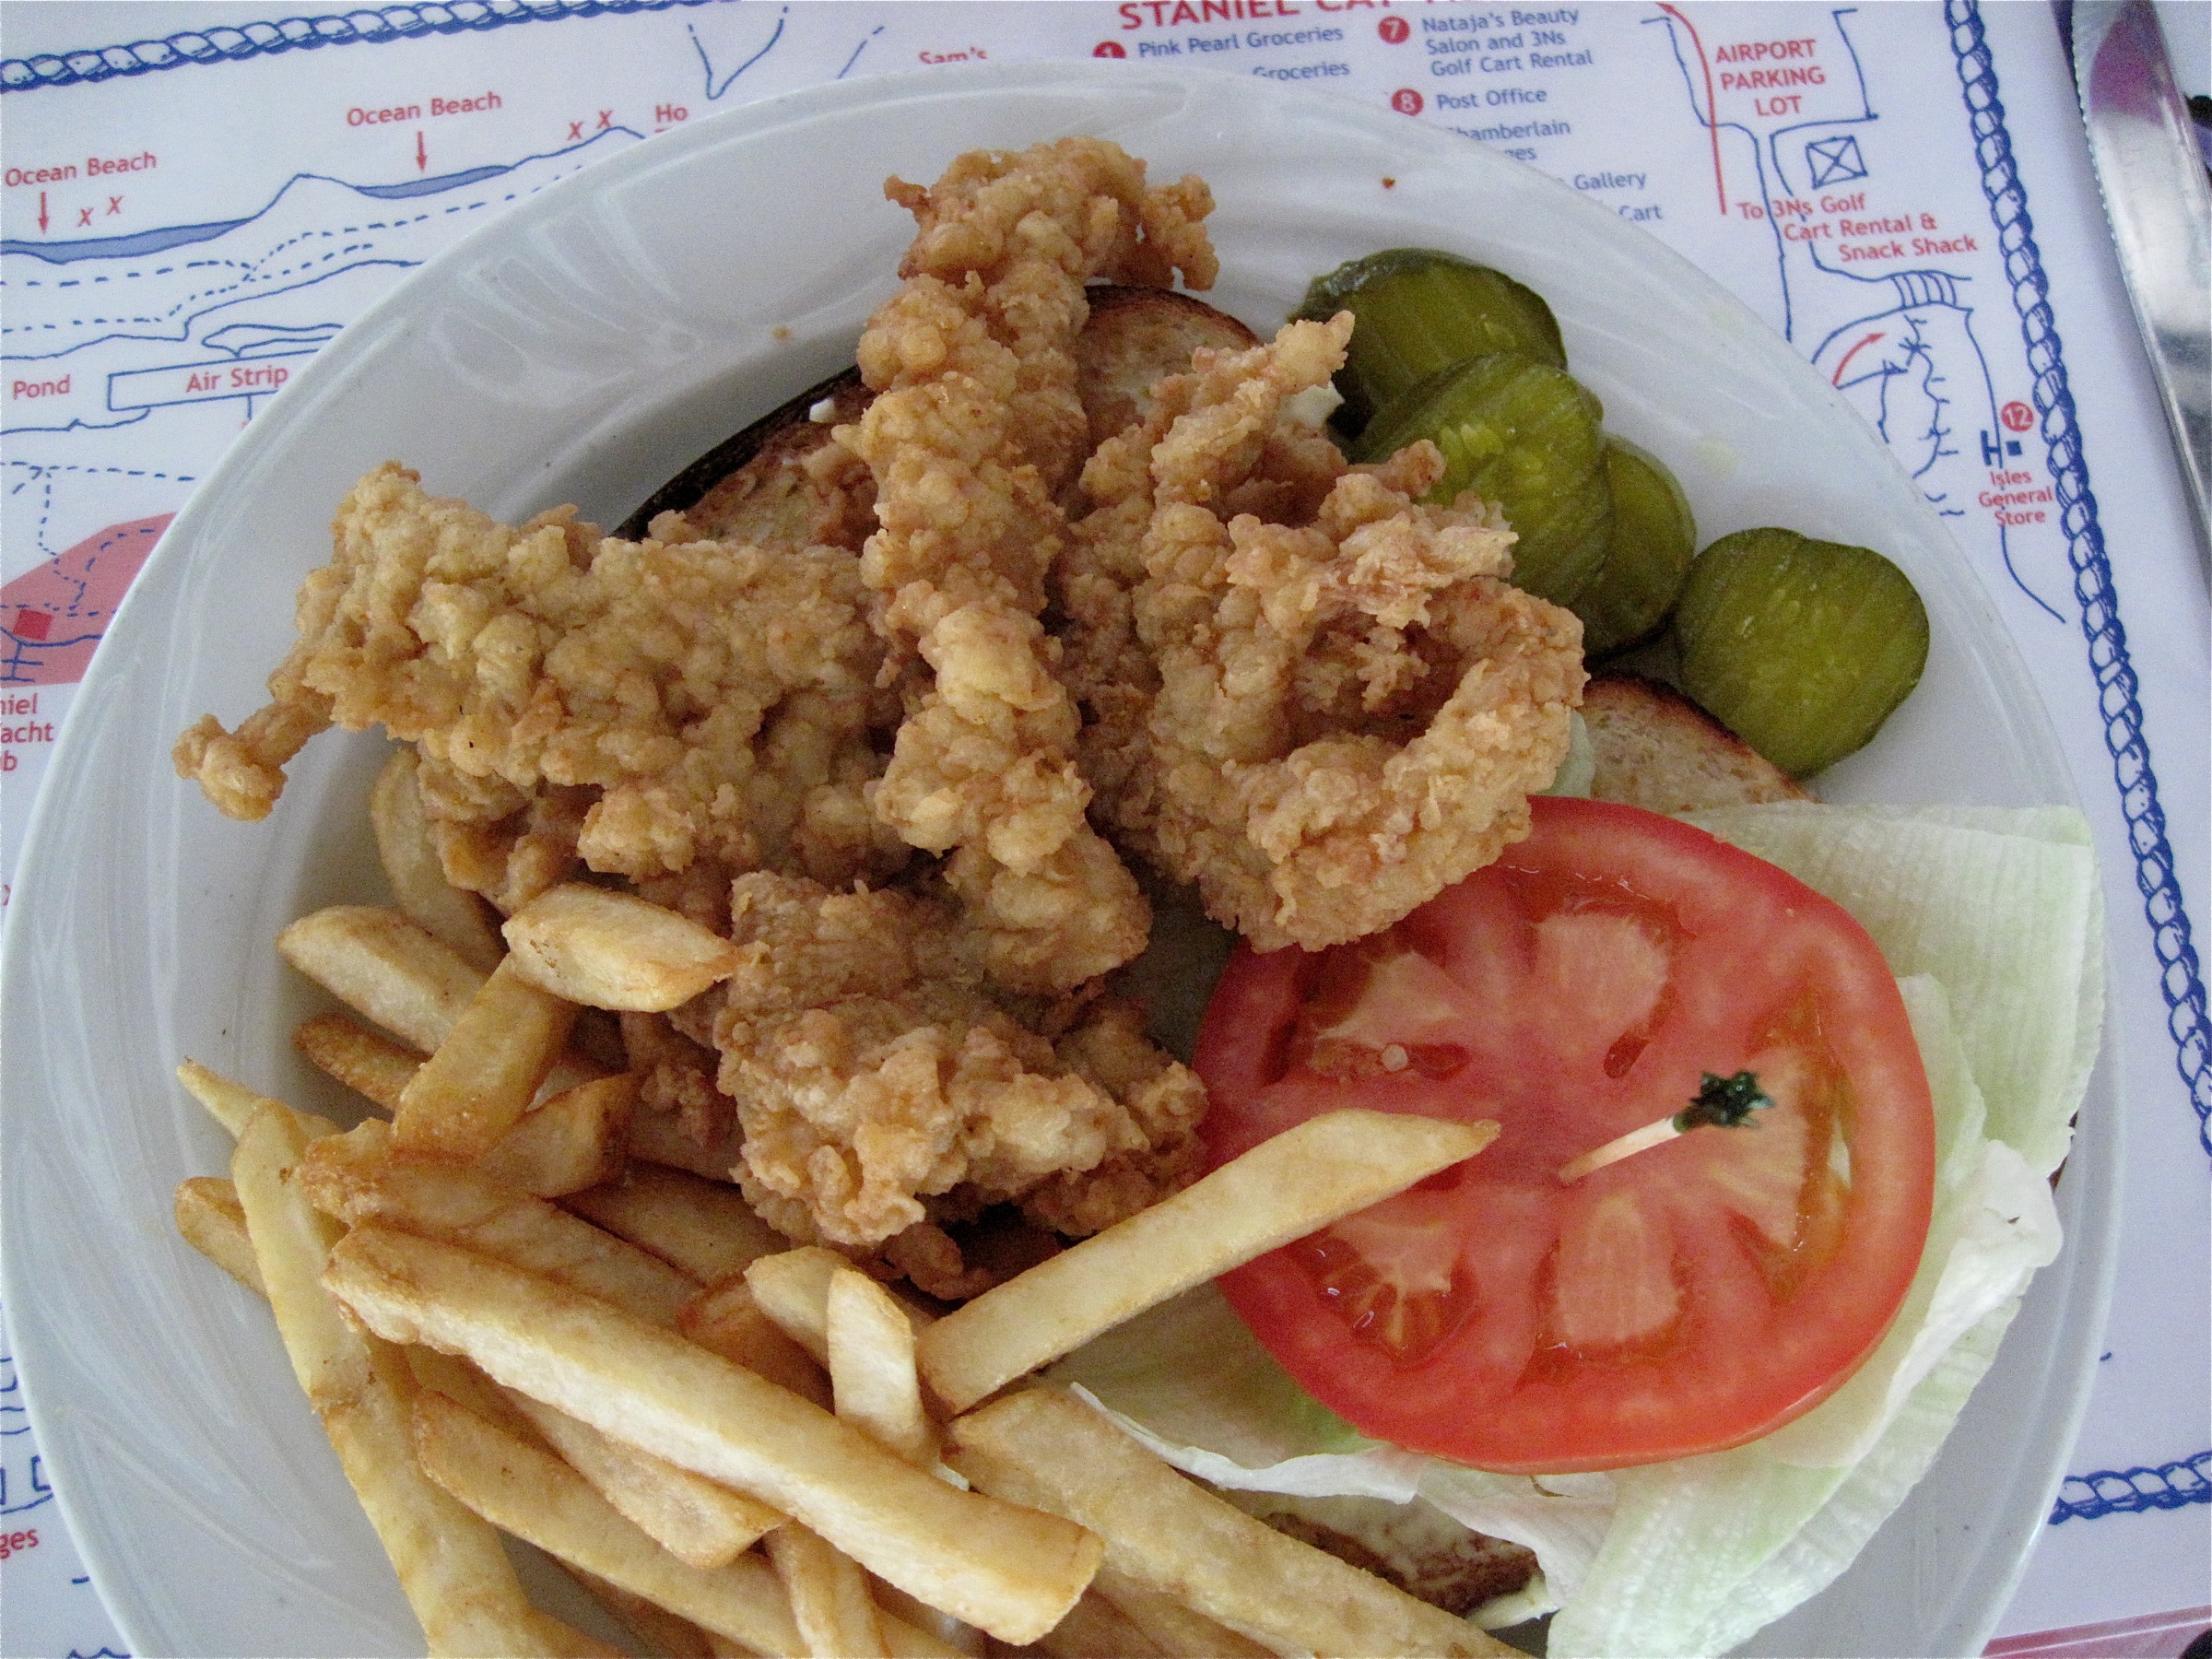
dish, meal, food, seafood, fish, fast food, meat, lunch, cuisine, asian food, bahamas, vegetarian food, thai food, fried food, fried prawn